2020 Sun Belt Conference women's basketball tournament

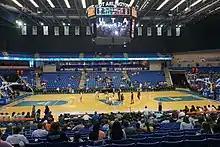
Texas State vs. UT Arlington, first round

2020 Sun Belt Conference men's basketball tournament